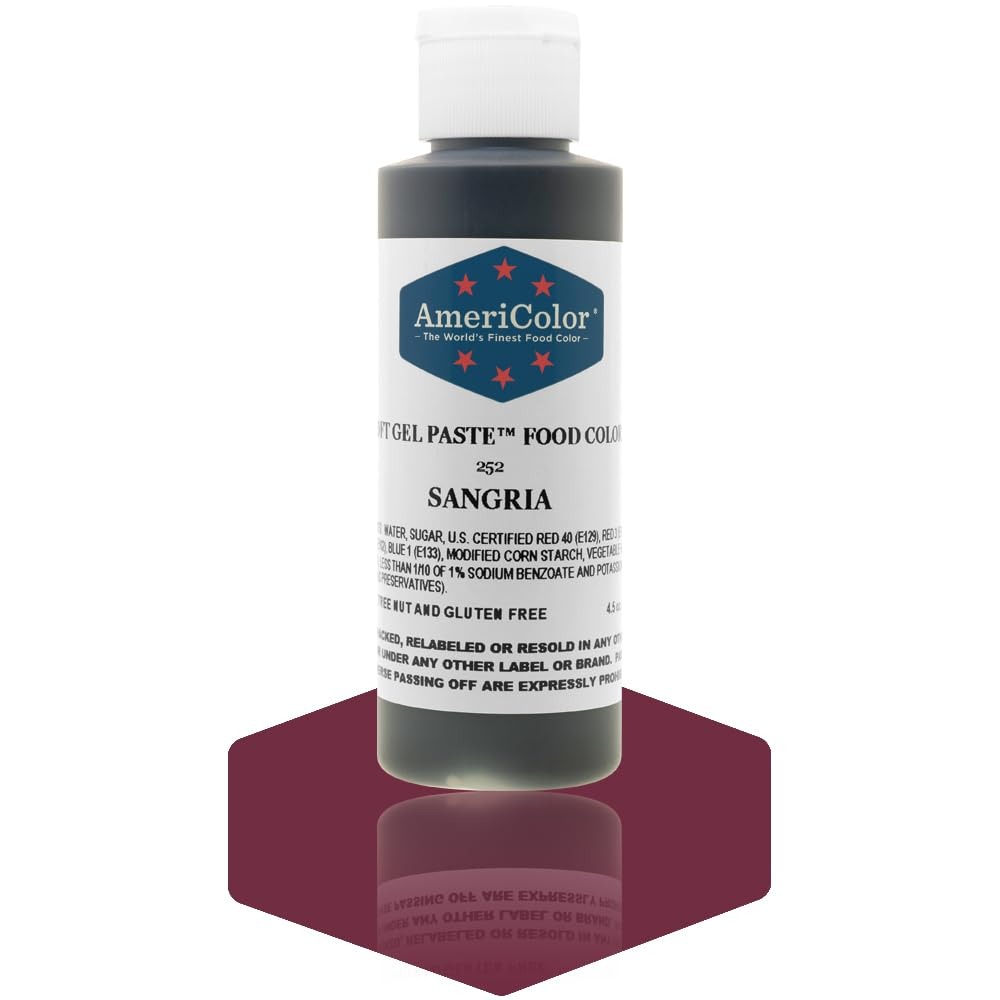
Item Name: AmeriColor, Sangria, 4.5 Ounce Bottle, Soft Gel Paste Food Color
Bullet Point 1: Single 4.5 ounce bottle of Sangria Soft Gel Paste food color. Each bottle is formulated with the highest quality ingredients to achieve the most vibrant results with the least amount of product.
Bullet Point 2: AmeriColor Soft Gel Paste is the first choice of top decorators worldwide. With more than 50 colors to choose from, AmeriColor has the perfect color for your project, with deep, vivid colors that have no aftertaste!
Bullet Point 3: AmeriColor Soft Gel Paste will color royal icing, buttercream, rolled fondant, macarons, cookie dough, bread dough, cake batter, whipped toppings & icings, gum paste, marzipan, and pastillage.
Bullet Point 4: Soft Gel Paste is peanut, tree nut, soy, and gluten free. It is also Kosher certified.
Bullet Point 5: AmeriColor squeeze bottles with flip-top caps allow you to precisely measure your color drop by drop, giving you the same results every time.
Product Description: <p>We have developed a unique form of color and packaging for our products. To provide greater efficiency, quality, value and convenience for the decorator we created Soft Gel Paste, a pourable, highly concentrated gel, breaking with the industry standard of a hard paste in a jar. We purposefully chose a bottle that looked different from anything else on the market—a squeezable bottle with a flip-top cap. This allows color to be dispensed in individual drops for clean and easy to repeat control from one application to the next. </p><p>These highly concentrated soft gel food colors are formulated with the necessary die concentration levels needed to achieve the most vibrant and brilliant shades. Soft Gel Paste colors have a viscosity that offers the convenience of a pour-able gel, making it easier to measure amounts or duplicate shades. Only a small amount is needed to tint icing, fondant, marzipan, gum paste, or dough without affecting the consistency, and it will not break down buttercream or non-dairy icings like liquid colors. </p>
Value: 4.5
Unit: Fl Oz

Price: 6